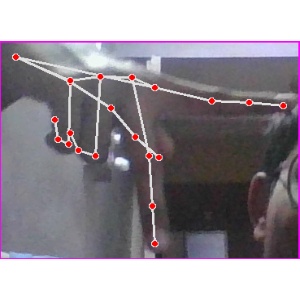
अक्षर: प